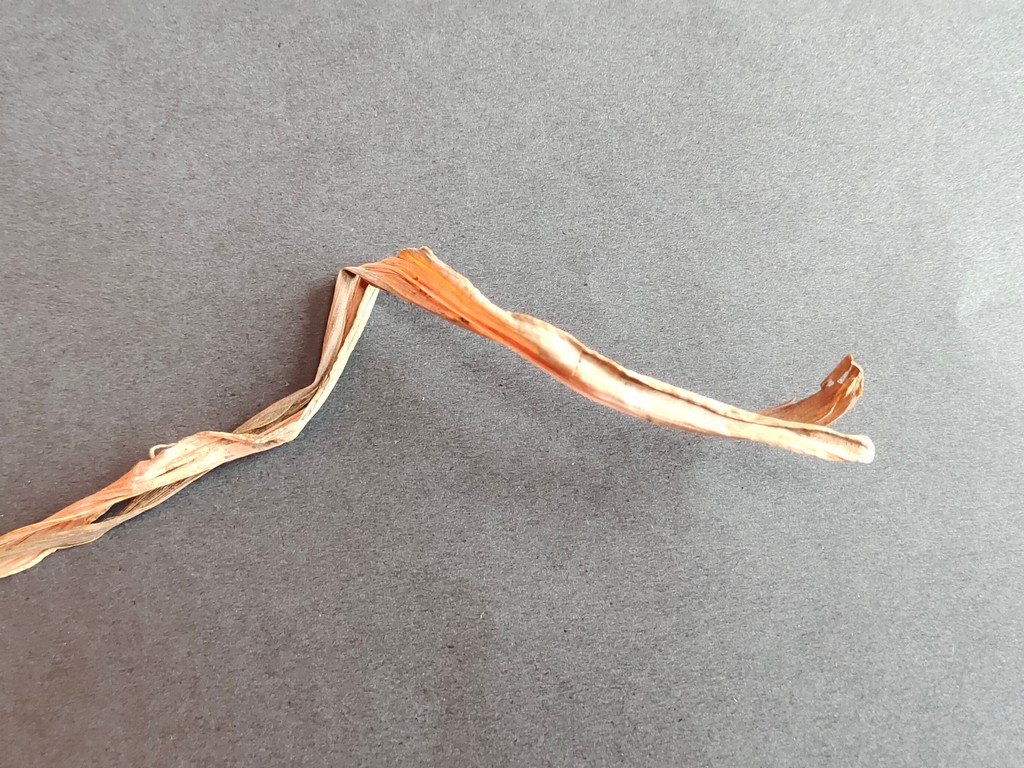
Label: Dried